Ayapango

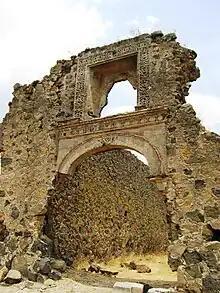
Entrance to ruins

Two kilometers south of the church is another set of Franciscan ruins called "El Calvario." This very old building was constructed on a hill of volcanic rock. The building is almost completely in ruins, in no small part due to people taking pieces of the worked stone.